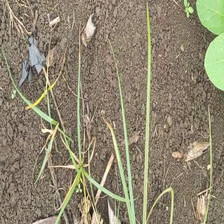
Weed species: Lavhala_(Cyperus_Rotundus)